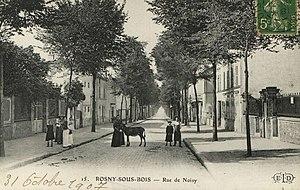
Rosny-sous-Bois.Rue de Noisy.1907
L'avenue du Général-de-Gaulle est une voie de communication de Rosny-sous-Bois. Elle suit le tracé de la route nationale 186.